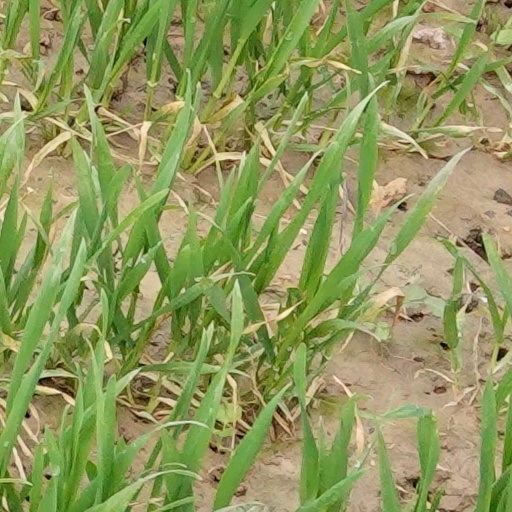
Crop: wheat